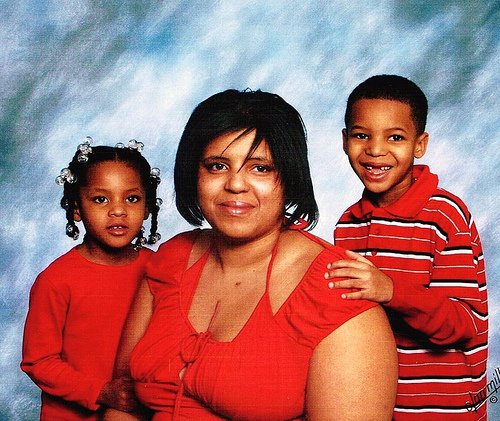
Label: not_food